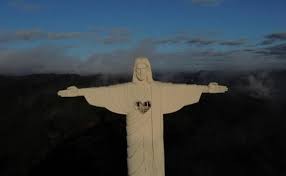
Landmark: Christ the Reedemer